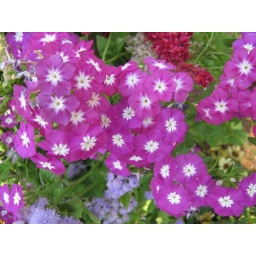
This flower were kept in front of the main building at the time of Founder day